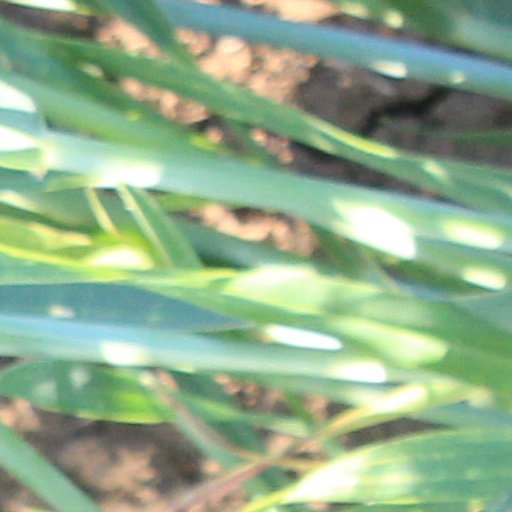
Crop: wheat